Portrayals of Alice in Wonderland

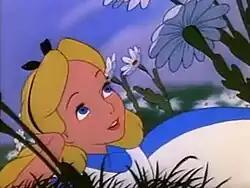
Alice in "Alice in Wonderland" (1951).

Alice is the main character of "Alice in Wonderland". Alice is portrayed as being very curious, often seen daydreaming and giving herself advice instead of listening to the advice of others. The closest thing Alice has to a friend is Dinah, her kitten, and not even she understands Alice's dreams of finding "a world of her own." Alice is well mannered, polite, courteous, mature and has an elegance and gentleness of a young woman, although once she falls into Wonderland she finds it harder and harder to maintain her composure. She is shown to be determined, but her determination is often overpowered by her temper, seeing as she does not give up on finding the White Rabbit until she gets frustrated, and is easily put off by rudeness. She wears a blue puffy short-sleeved knee-length wide-skirted dress, a white pinafore apron over-top and a black ribbon tied into a bow in her thick blonde shoulder-length hair on top of her head. Underneath her dress she wore frilly white ruffled knee-length bloomers over matching thigh-high stockings, a matching petticoat and black strapped Mary Jane shoes. She is voiced by Kathryn Beaumont, who later voice Wendy Darling in "Peter Pan" (1953).